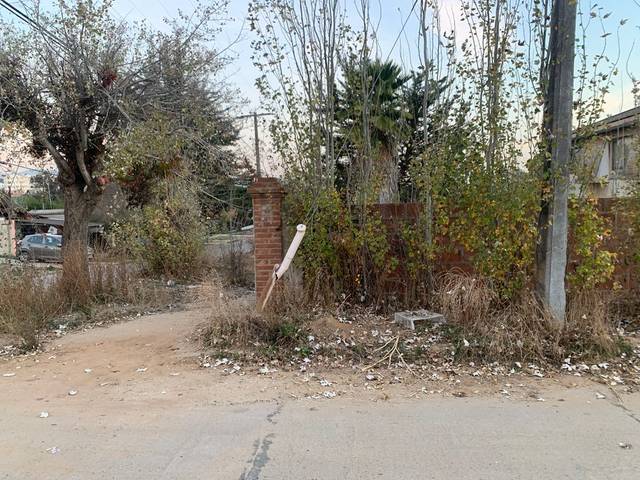
Region: Chile
Coordinates: -33.038, -71.353